Swiss railway signalling

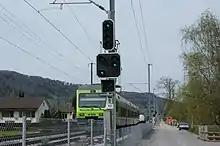
Example of an L type light signal

Swiss light signals are divided into two classes, recognizable by the difference in shape of the signal: type L (for Light) and type N (for "numérique" (digital)). Type L was developed many years ago. The N system was developed for the Rail 2000 project and shows a clear influence of the Dutch NS'54 system. In contrast to the latter the type N uses the 3 coloured lights in a triangular position, whereas the Dutch system positions them in a vertical line. There are more differences, mainly signalling an occupied section of track to the driver.